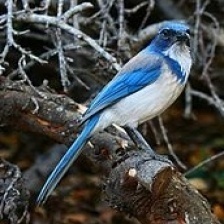
Species: CHARA DE COLLAR
Scientific name: CYANOLYCA ARMILLATA